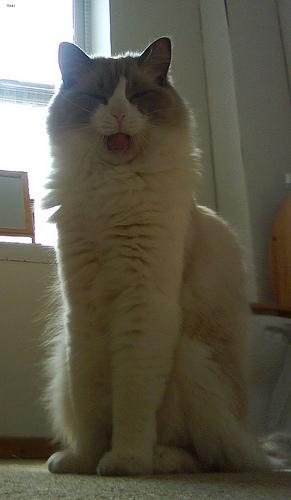
Breed: Ragdoll